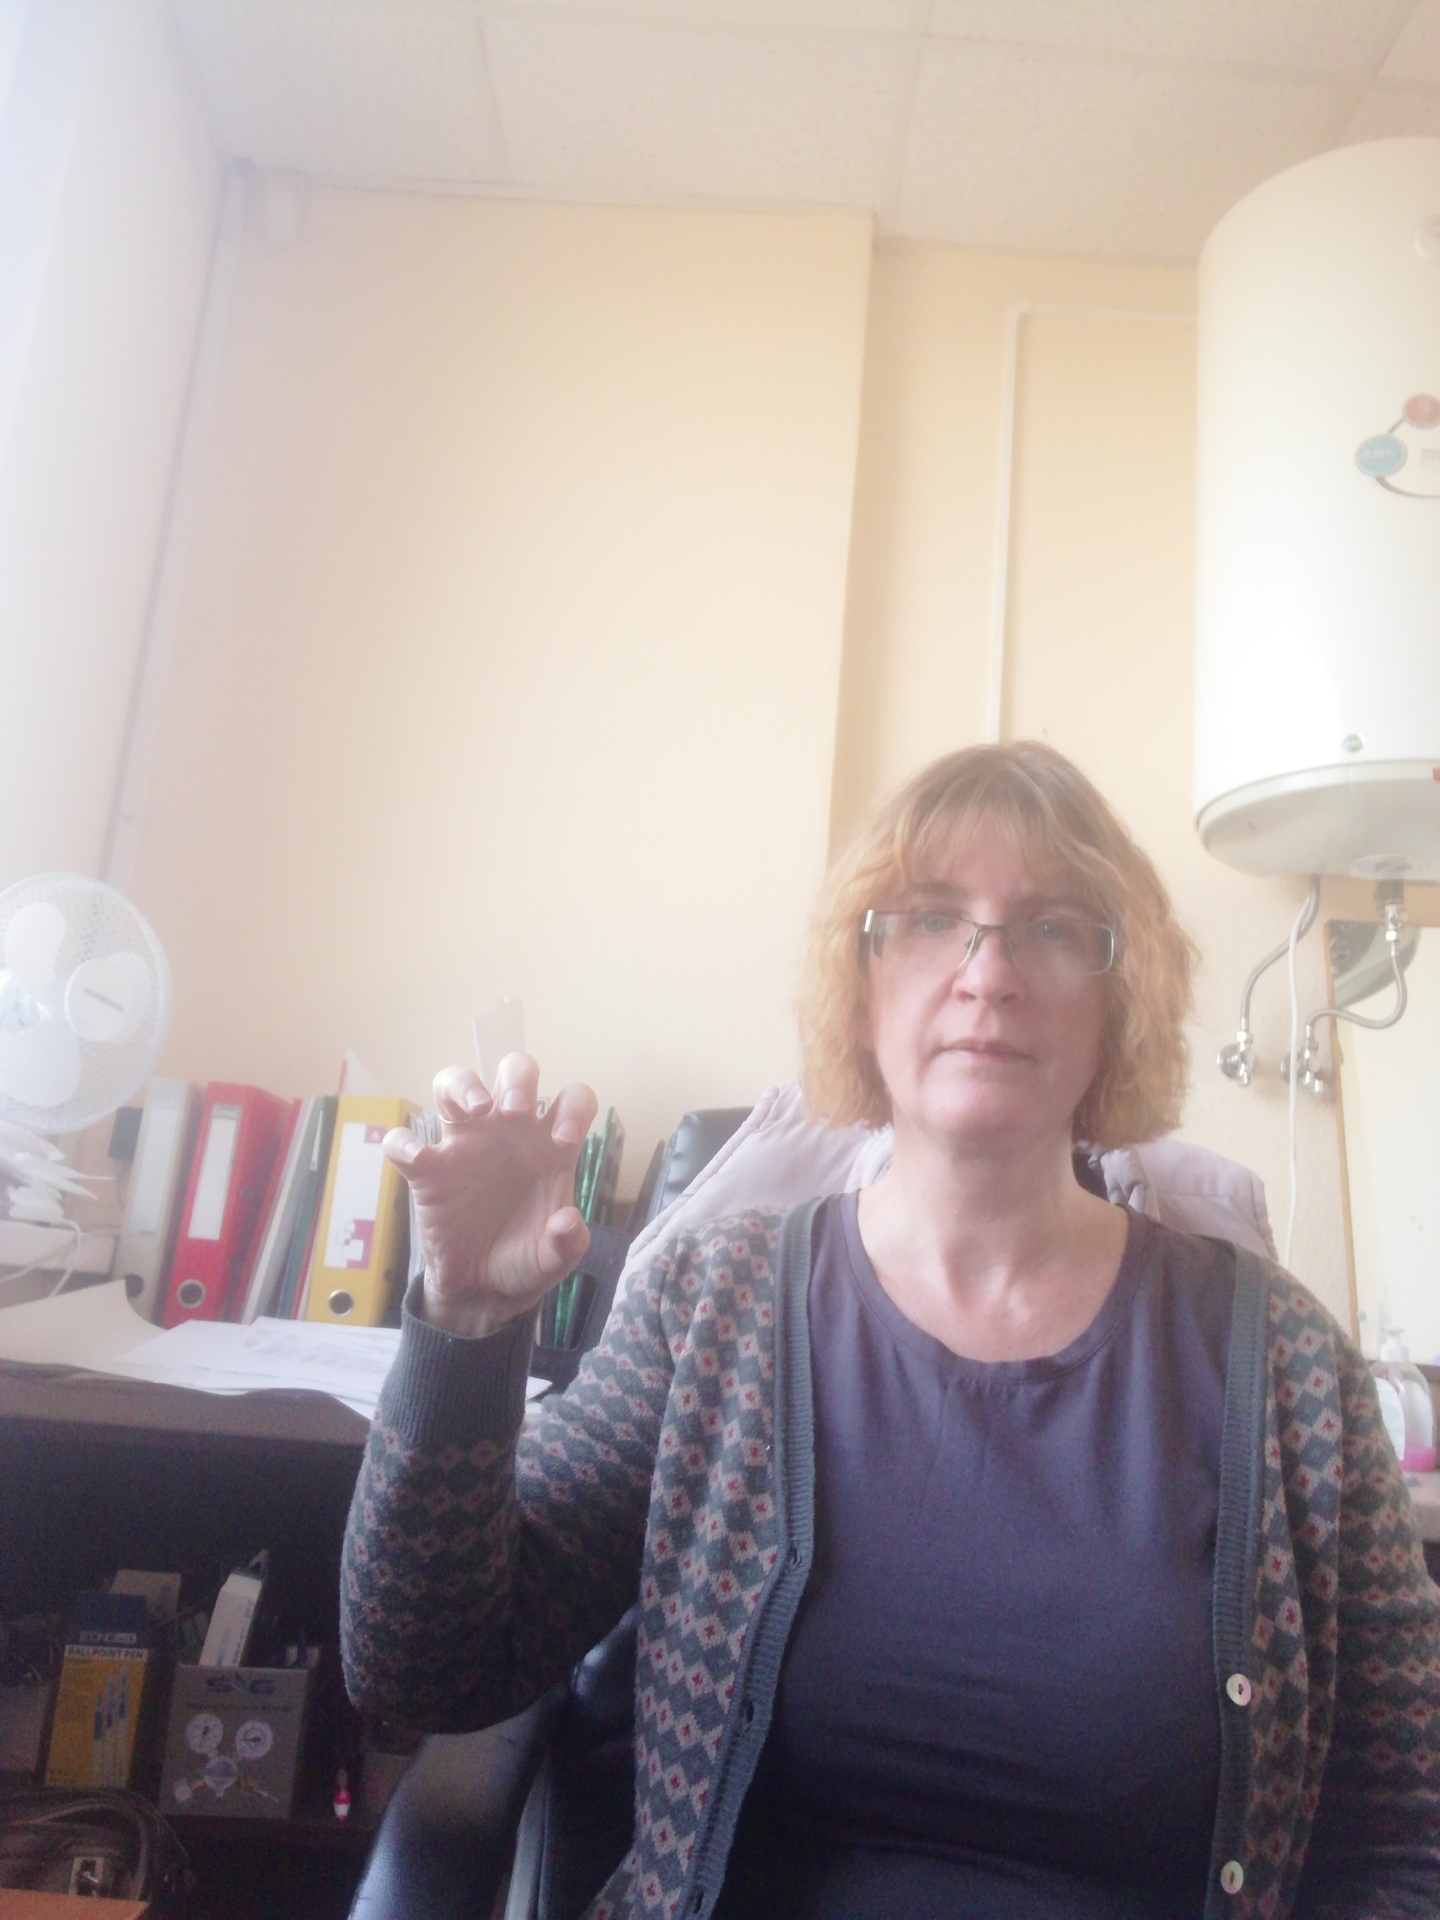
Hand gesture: grabbing